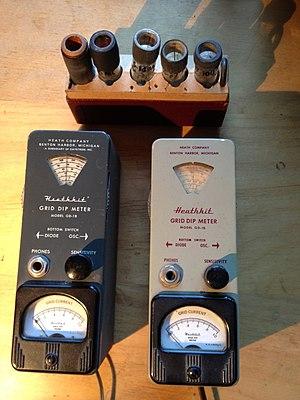
Le dipmètre, parfois appelé grid-dip par les radio-amateurs, est un instrument de mesure permettant d'estimer la fréquence de résonance des antennes radioélectriques. Il mesure l’absorption du champ magnétique haute fréquence par induction d'un appareil voisin. C'est en fait un oscillateur dont l'énergie de sortie est décuplée lorsqu'il est mis en présence d'un circuit oscillant accordé sur la même fréquence ; on peut comparer ce phénomène à celui d'un son qui devient plus puissant lorsqu'il est produit à l'entrée d'une chambre d'écho ou d'une corde de même fréquence fondamentale. Le principe de l'instrument est celui d'un circuit LC variable, dont la bobine électrique permet un couplage grossier par induction avec le circuit-cible, dont on cherche les caractéristiques. On détecte la résonance à la déviation de l'aiguille d'un cadran analogique, le plus souvent un galvanomètre à cadre mobile. Le mot grid de l'appellation courante chez les radioamateurs provient des premières réalisations de ce dispositif à l'aide de tubes électroniques.